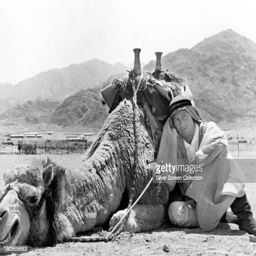
actor and his camel on the set directed by film director